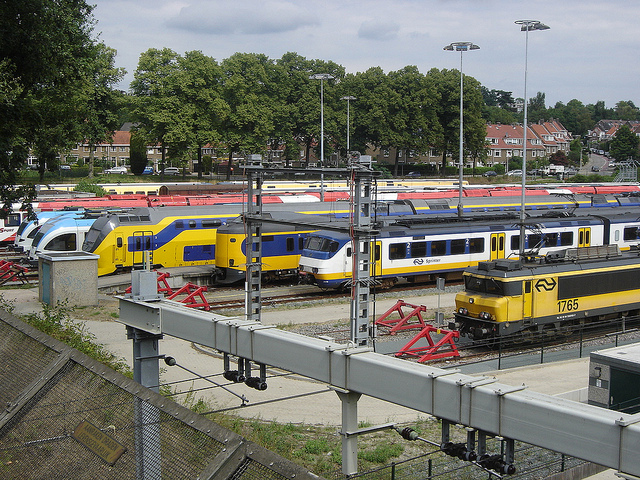
user: Given an image and a question. Answer the question in a short answer. Question: What is this area known as? Short Answer:
assistant: train station